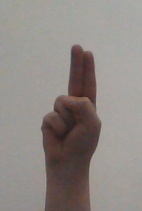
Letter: taa